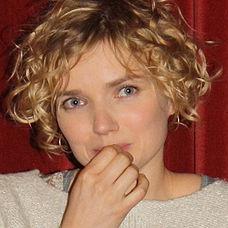
Age: 34